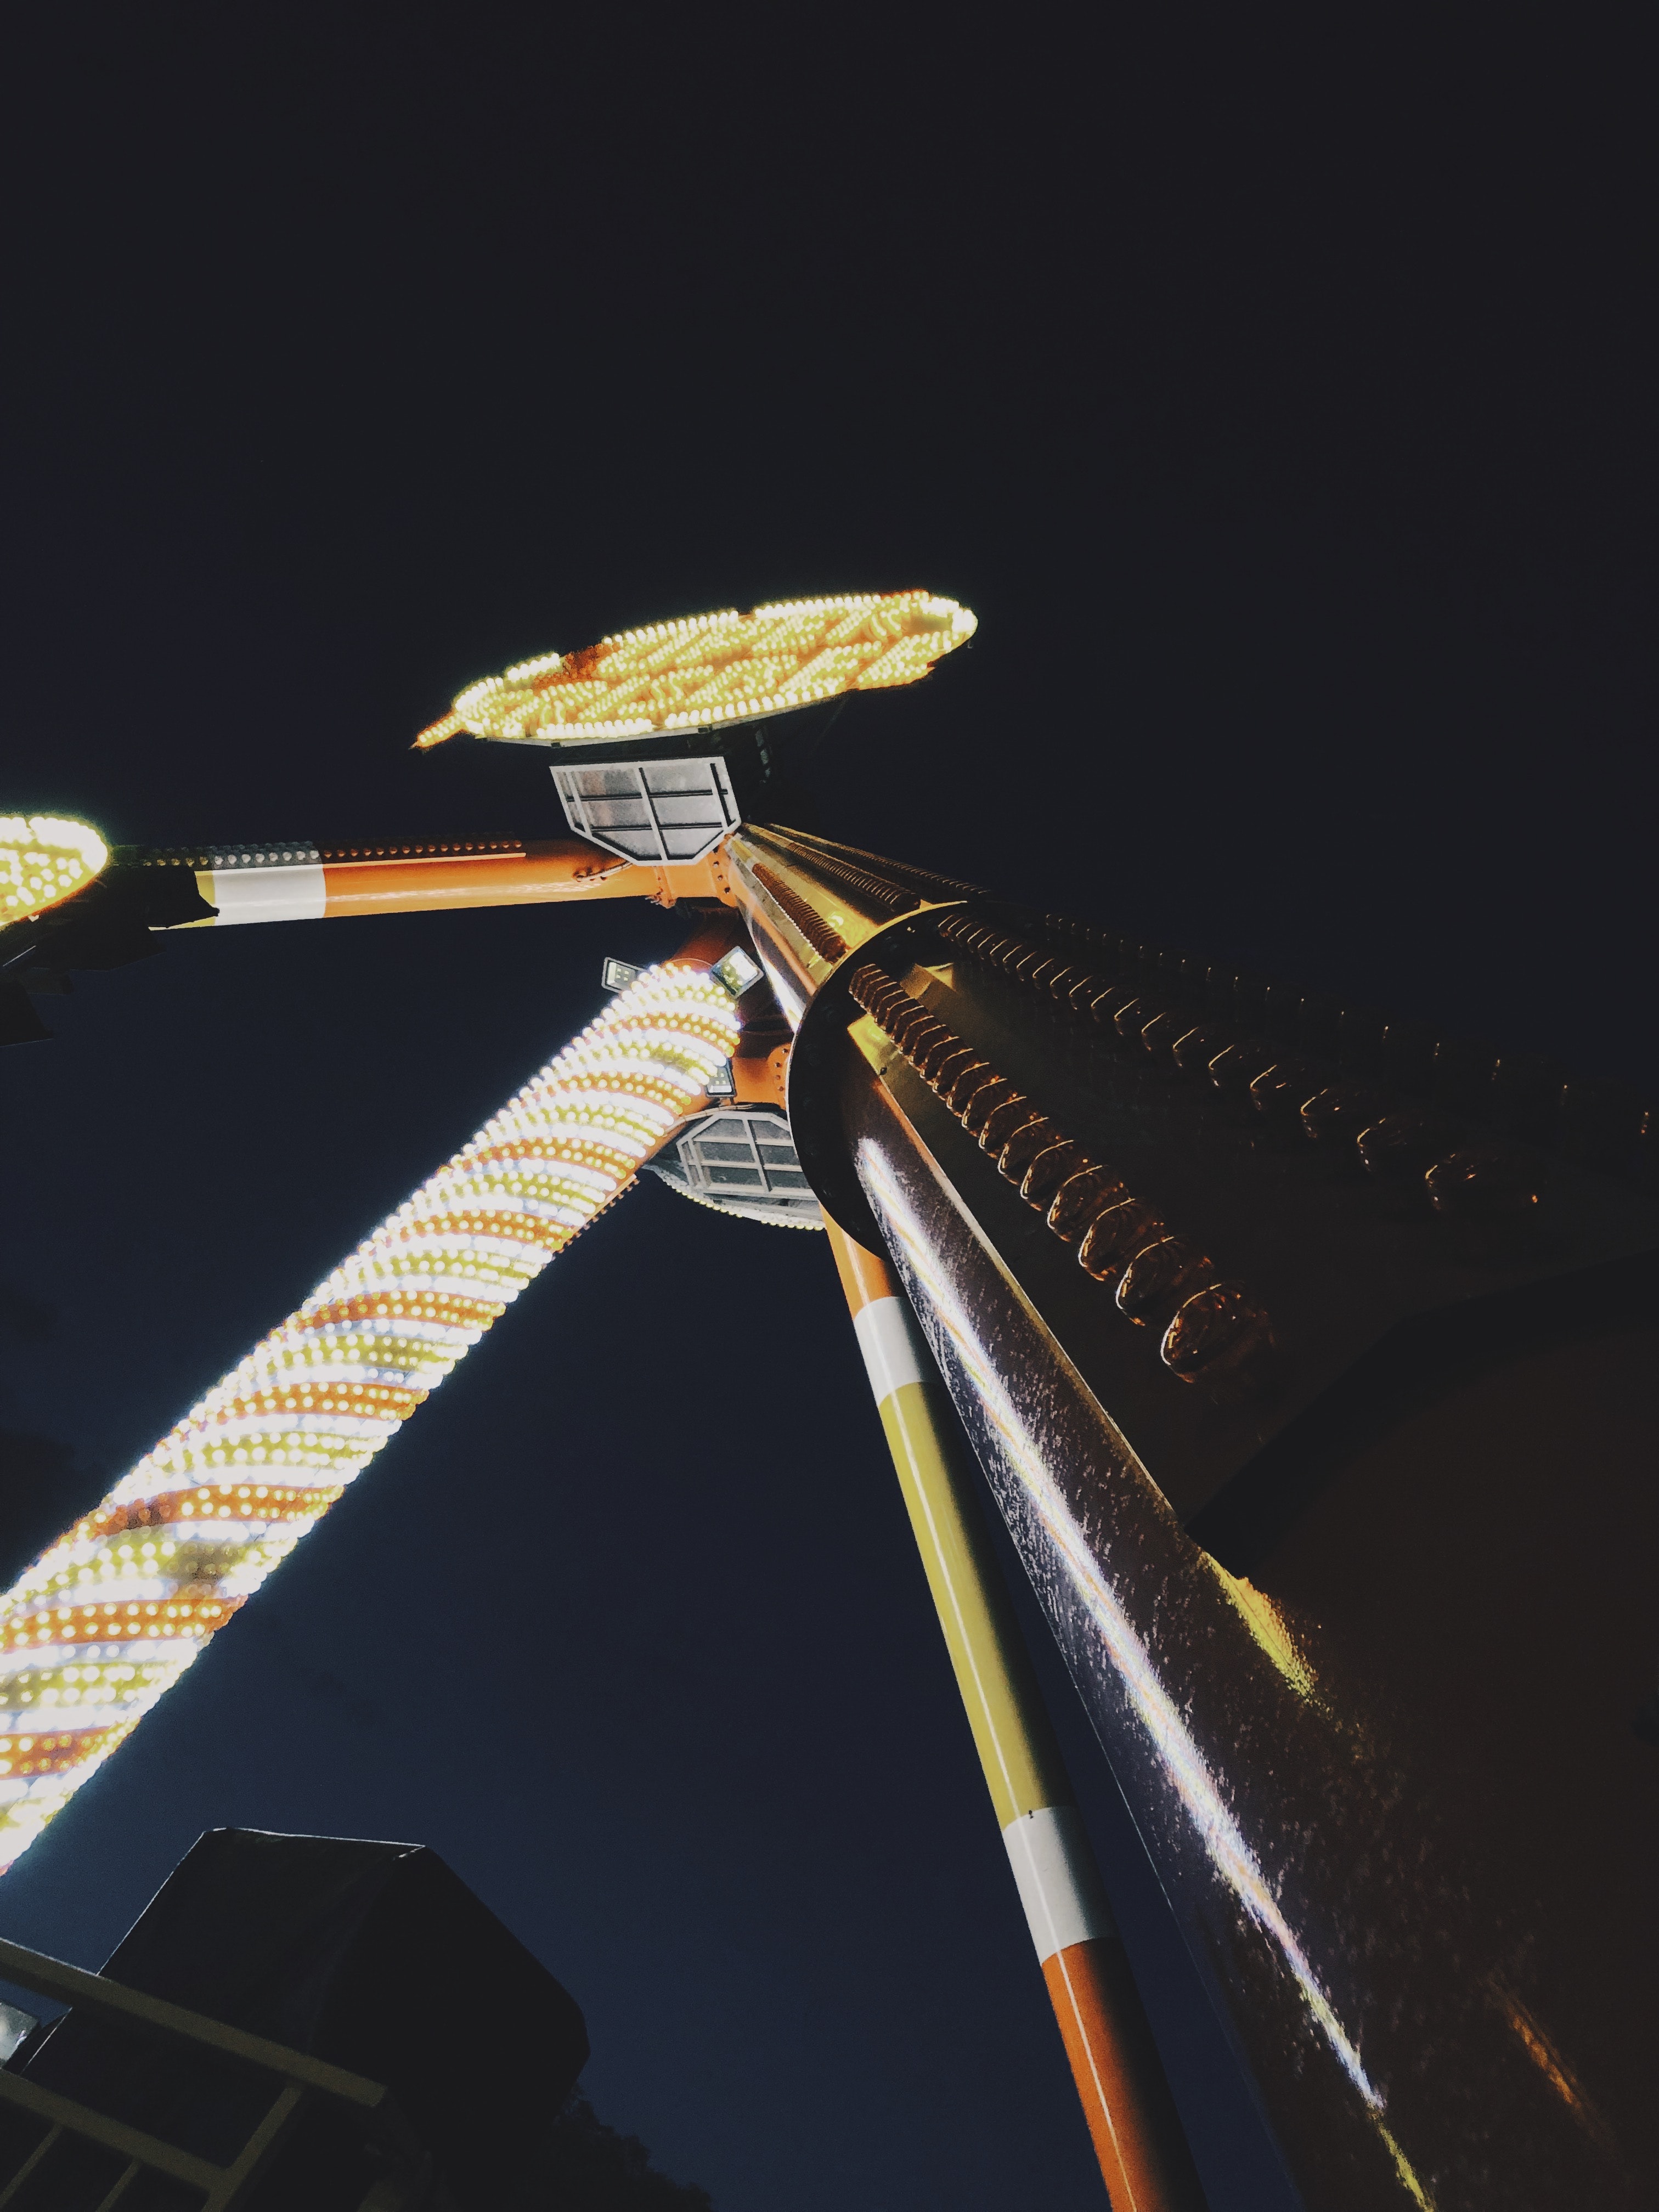
sky, street light, night, architecture, space, tourist attraction